Nanovor

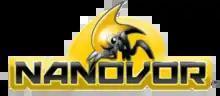

Nanovor was a massively multi-player online card battle video game developed by Smith & Tinker. It was the first release in a planned multimedia franchise to be marketed to the American youth demographic. After reaching 2 million "splatters", or PvP kills, the game was shut down. On April 16, 2012, a version was released on iOS devices, which received little fanfare. The iOS version of the game was later removed from the App Store.